Tom Harmon

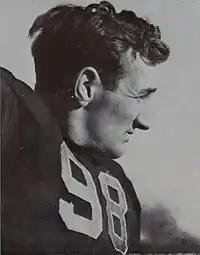
Harmon 1940

Thomas Dudley Harmon (September 28, 1919 – March 15, 1990), nicknamed "Old 98", was an American football player, military pilot, actor, and sports broadcaster.